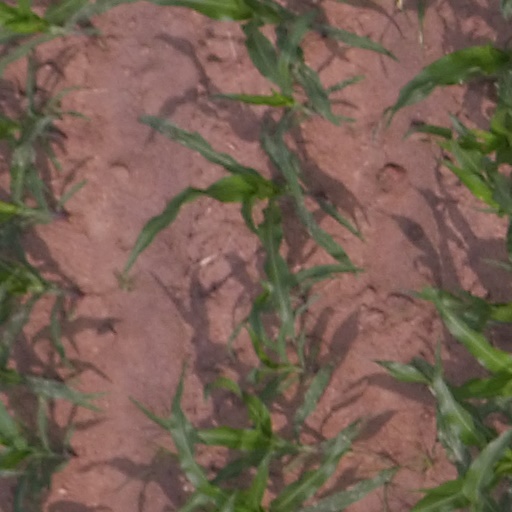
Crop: maize; corn